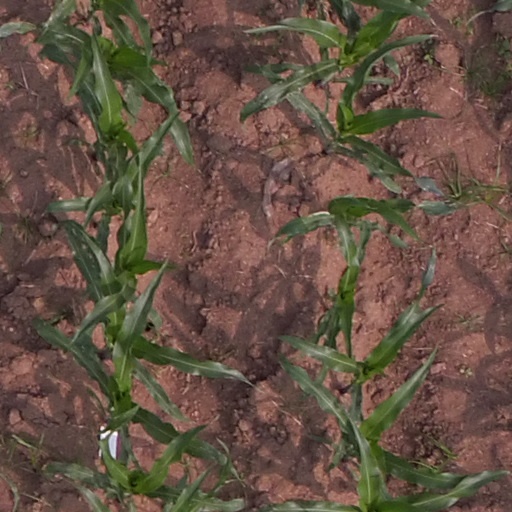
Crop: maize; corn